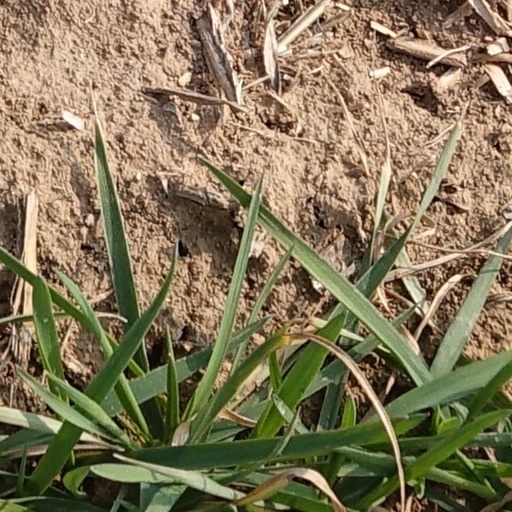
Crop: wheat